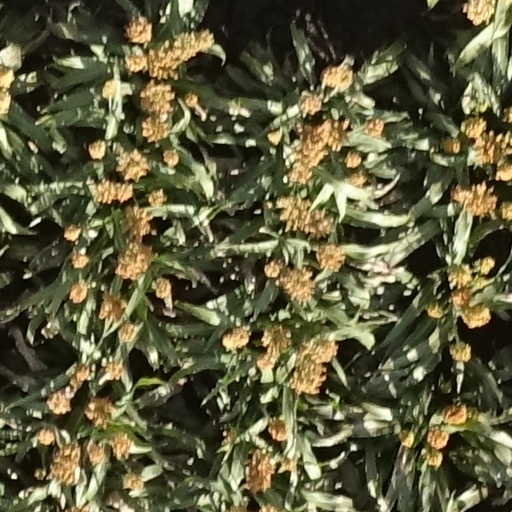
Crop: sorghum